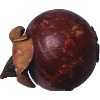
Label: Mangostan 1